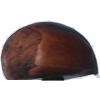
Label: Chestnut 1